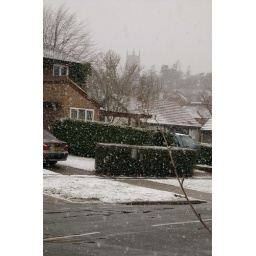
View of the tower of St. Swithun's Church from in front of our house